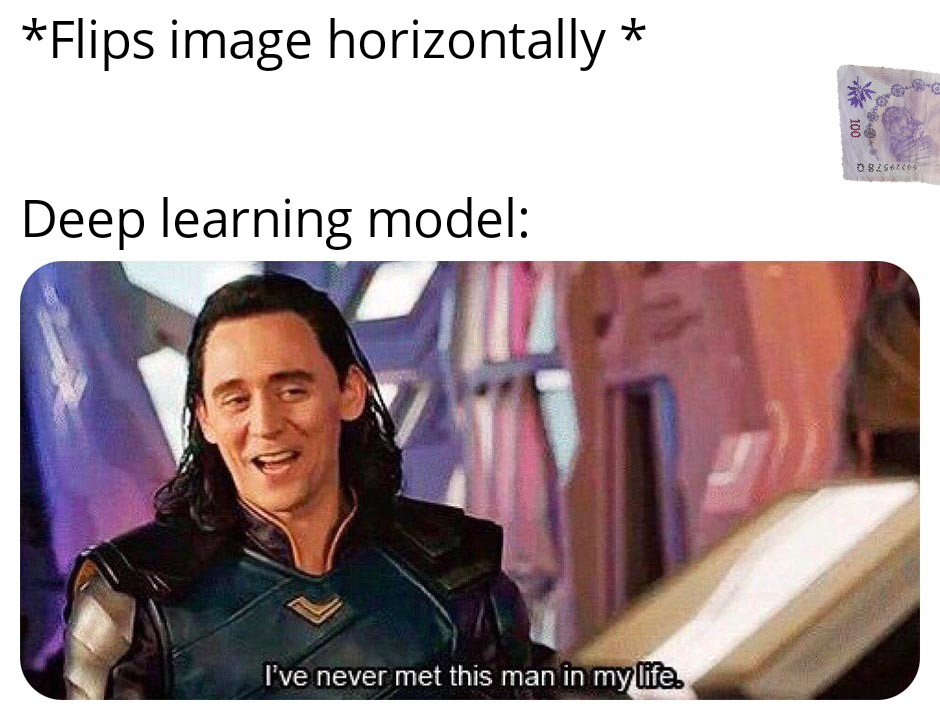
Denominación: 100